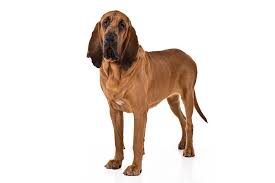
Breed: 207-n000044-bloodhound